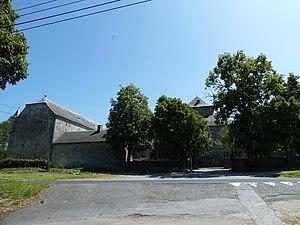
Château-ferme de Fisenne, Érezée, Belgique
Cette page regroupe l'ensemble du patrimoine immobilier classé de la commune belge d’Érezée.
Fisenne est un village belge de la commune d'Érezée située en province de Luxembourg.